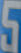
Number: 5